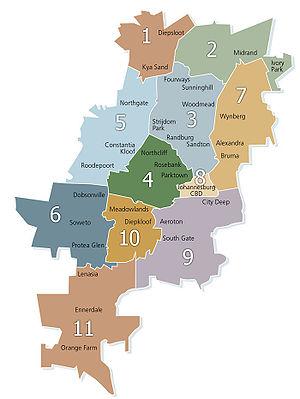
La municipalité de Johannesburg ou municipalité métropolitaine de la ville de Johannesburg est une municipalité métropolitaine en Afrique du Sud, gérant la ville de Johannesburg, ses faubourgs et sa banlieue. La municipalité compte 4 434 827 habitants selon le dernier recensement effectué en 2011.
Johannesbourg est une métropole d'Afrique du Sud, fondée en 1886 au Transvaal. Elle est l'actuelle capitale de la province de Gauteng, la plus riche du pays. L'agglomération de Johannesbourg-Pretoria se classe parmi les trente plus grandes régions métropolitaines du monde, avec plus de douze millions d'habitants, et est l'une des six villes mondiales d'Afrique.